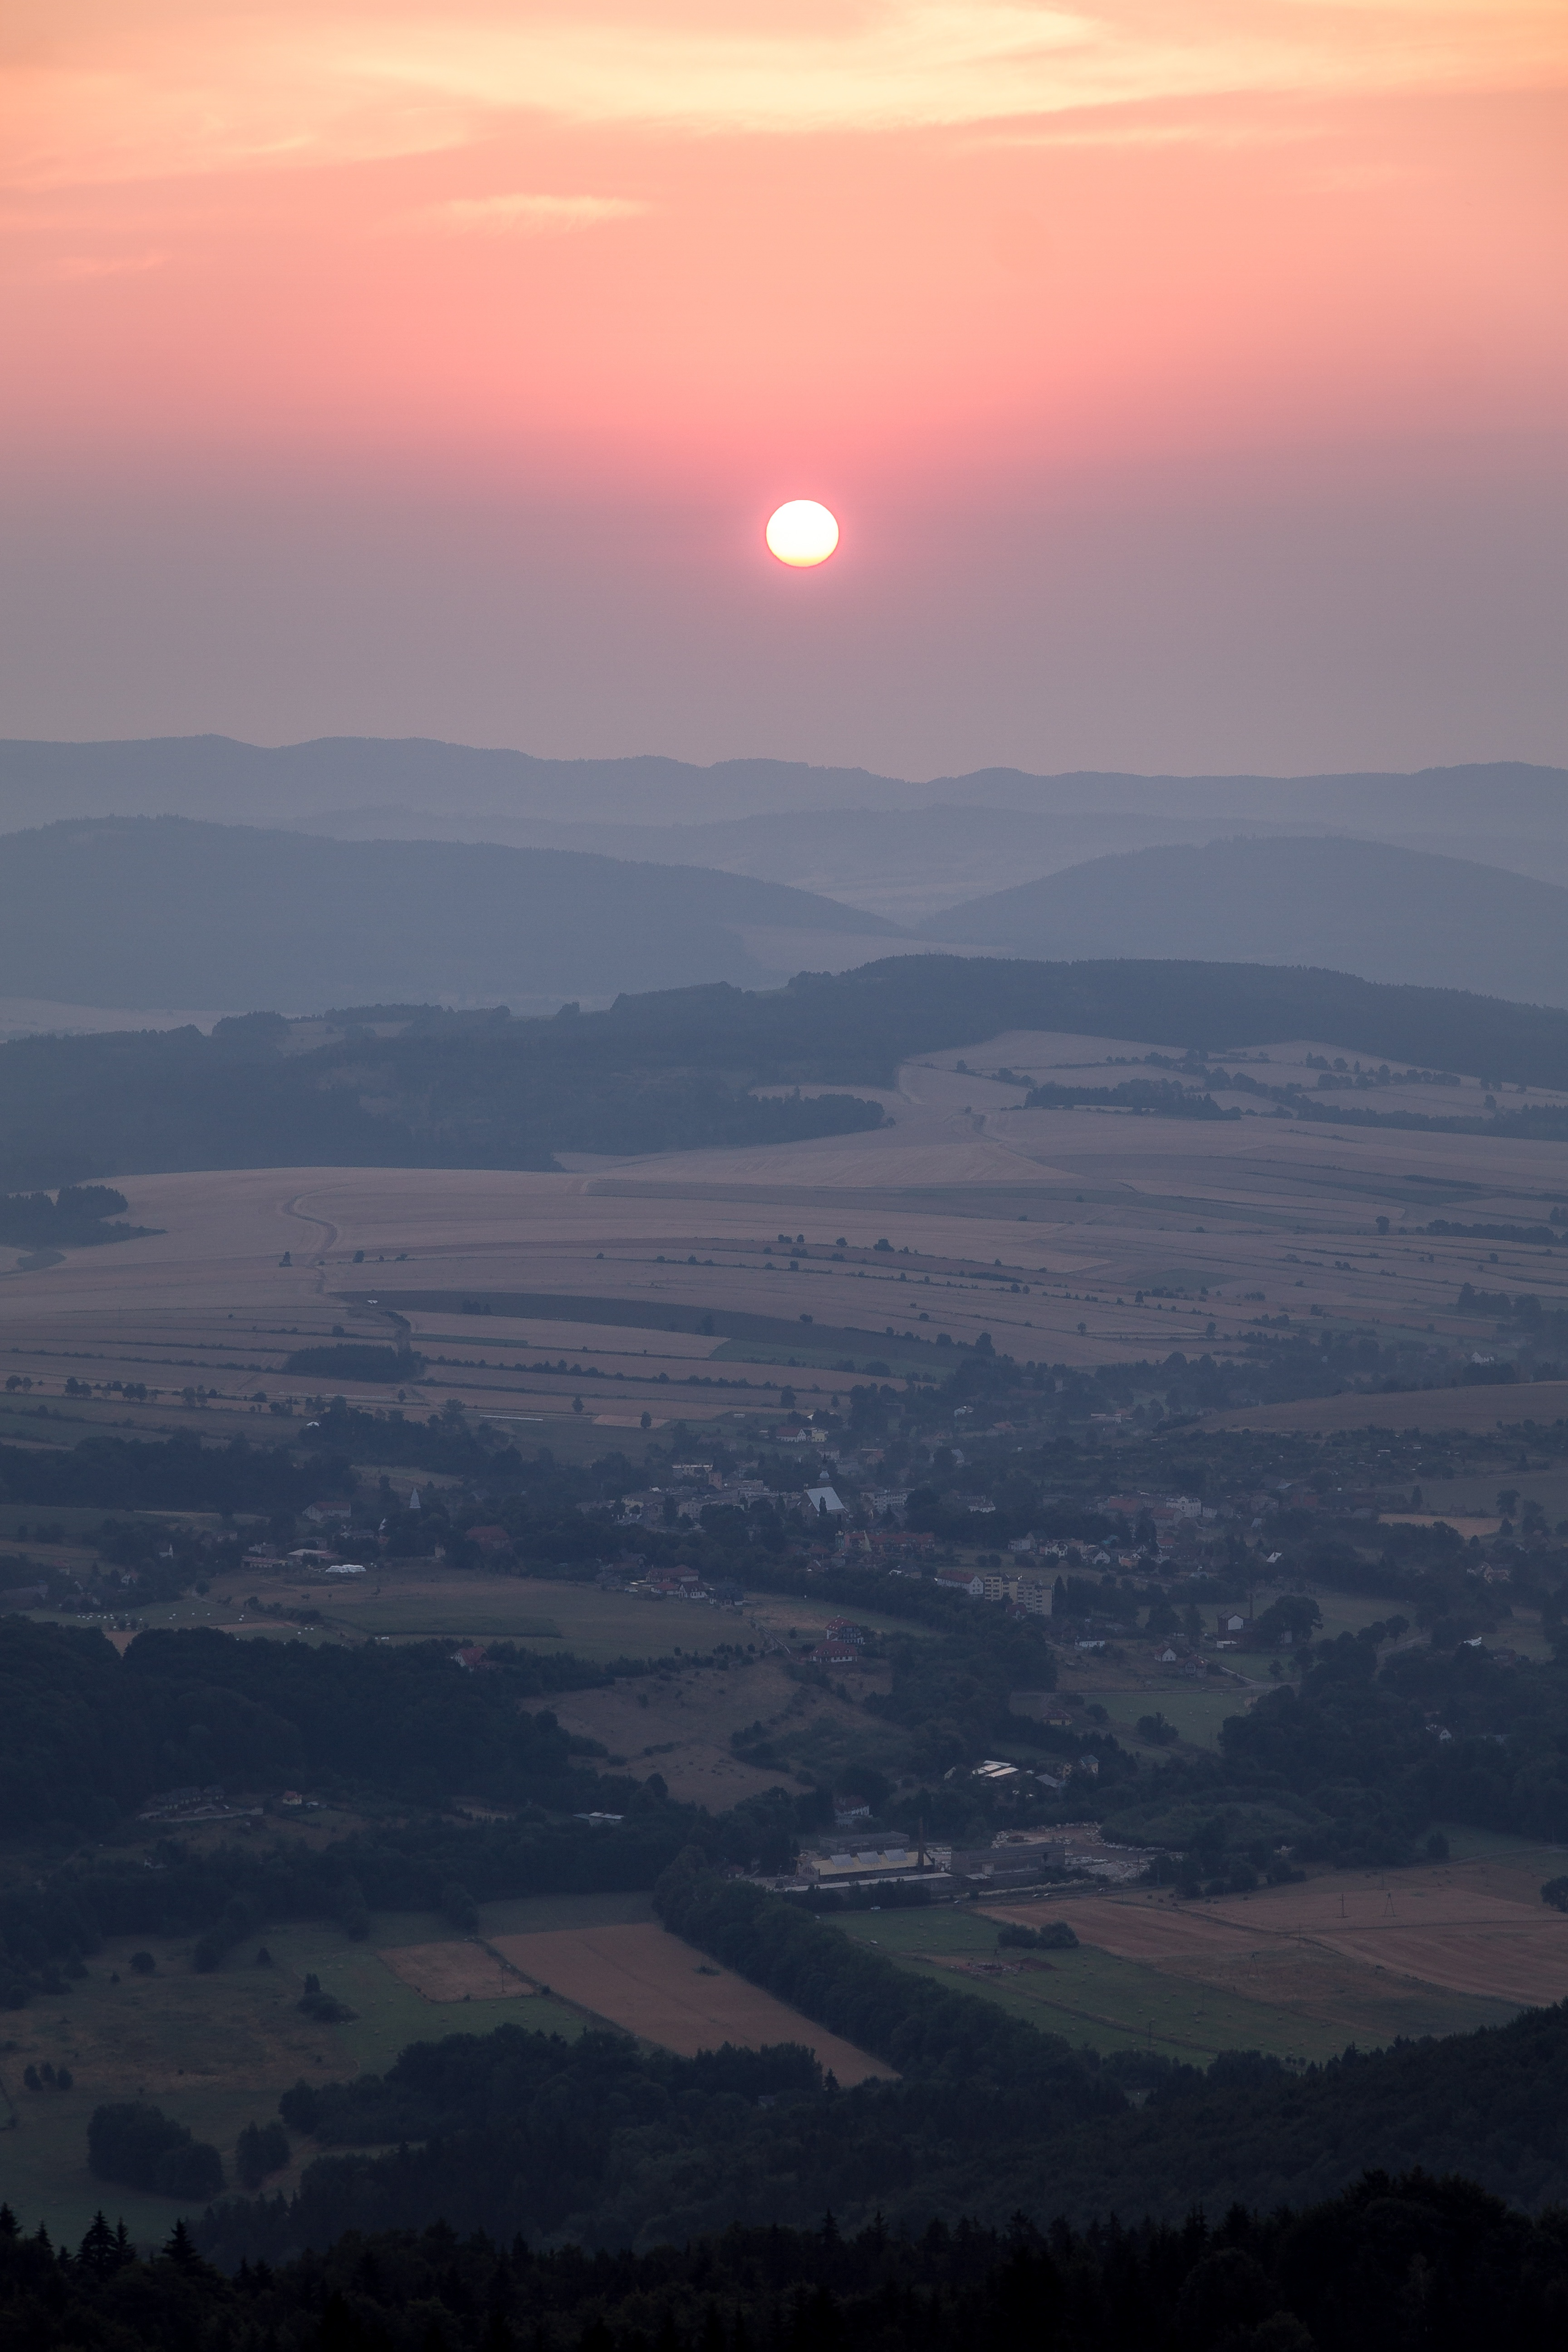
landscape, horizon, mountain, cloud, sky, sun, sunrise, sunset, mist, sunlight, morning, hill, dawn, mountain range, dusk, evening, flight, haze, summit, landform, atmospheric phenomenon, atmosphere of earth, mountainous landforms